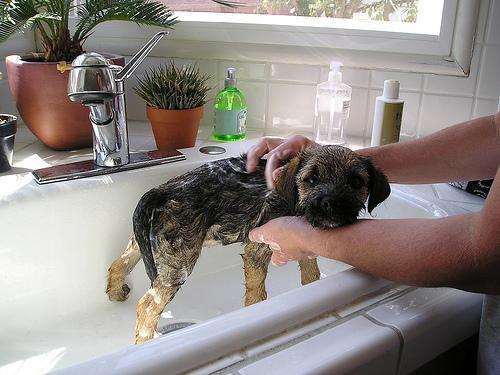
Border_terrier